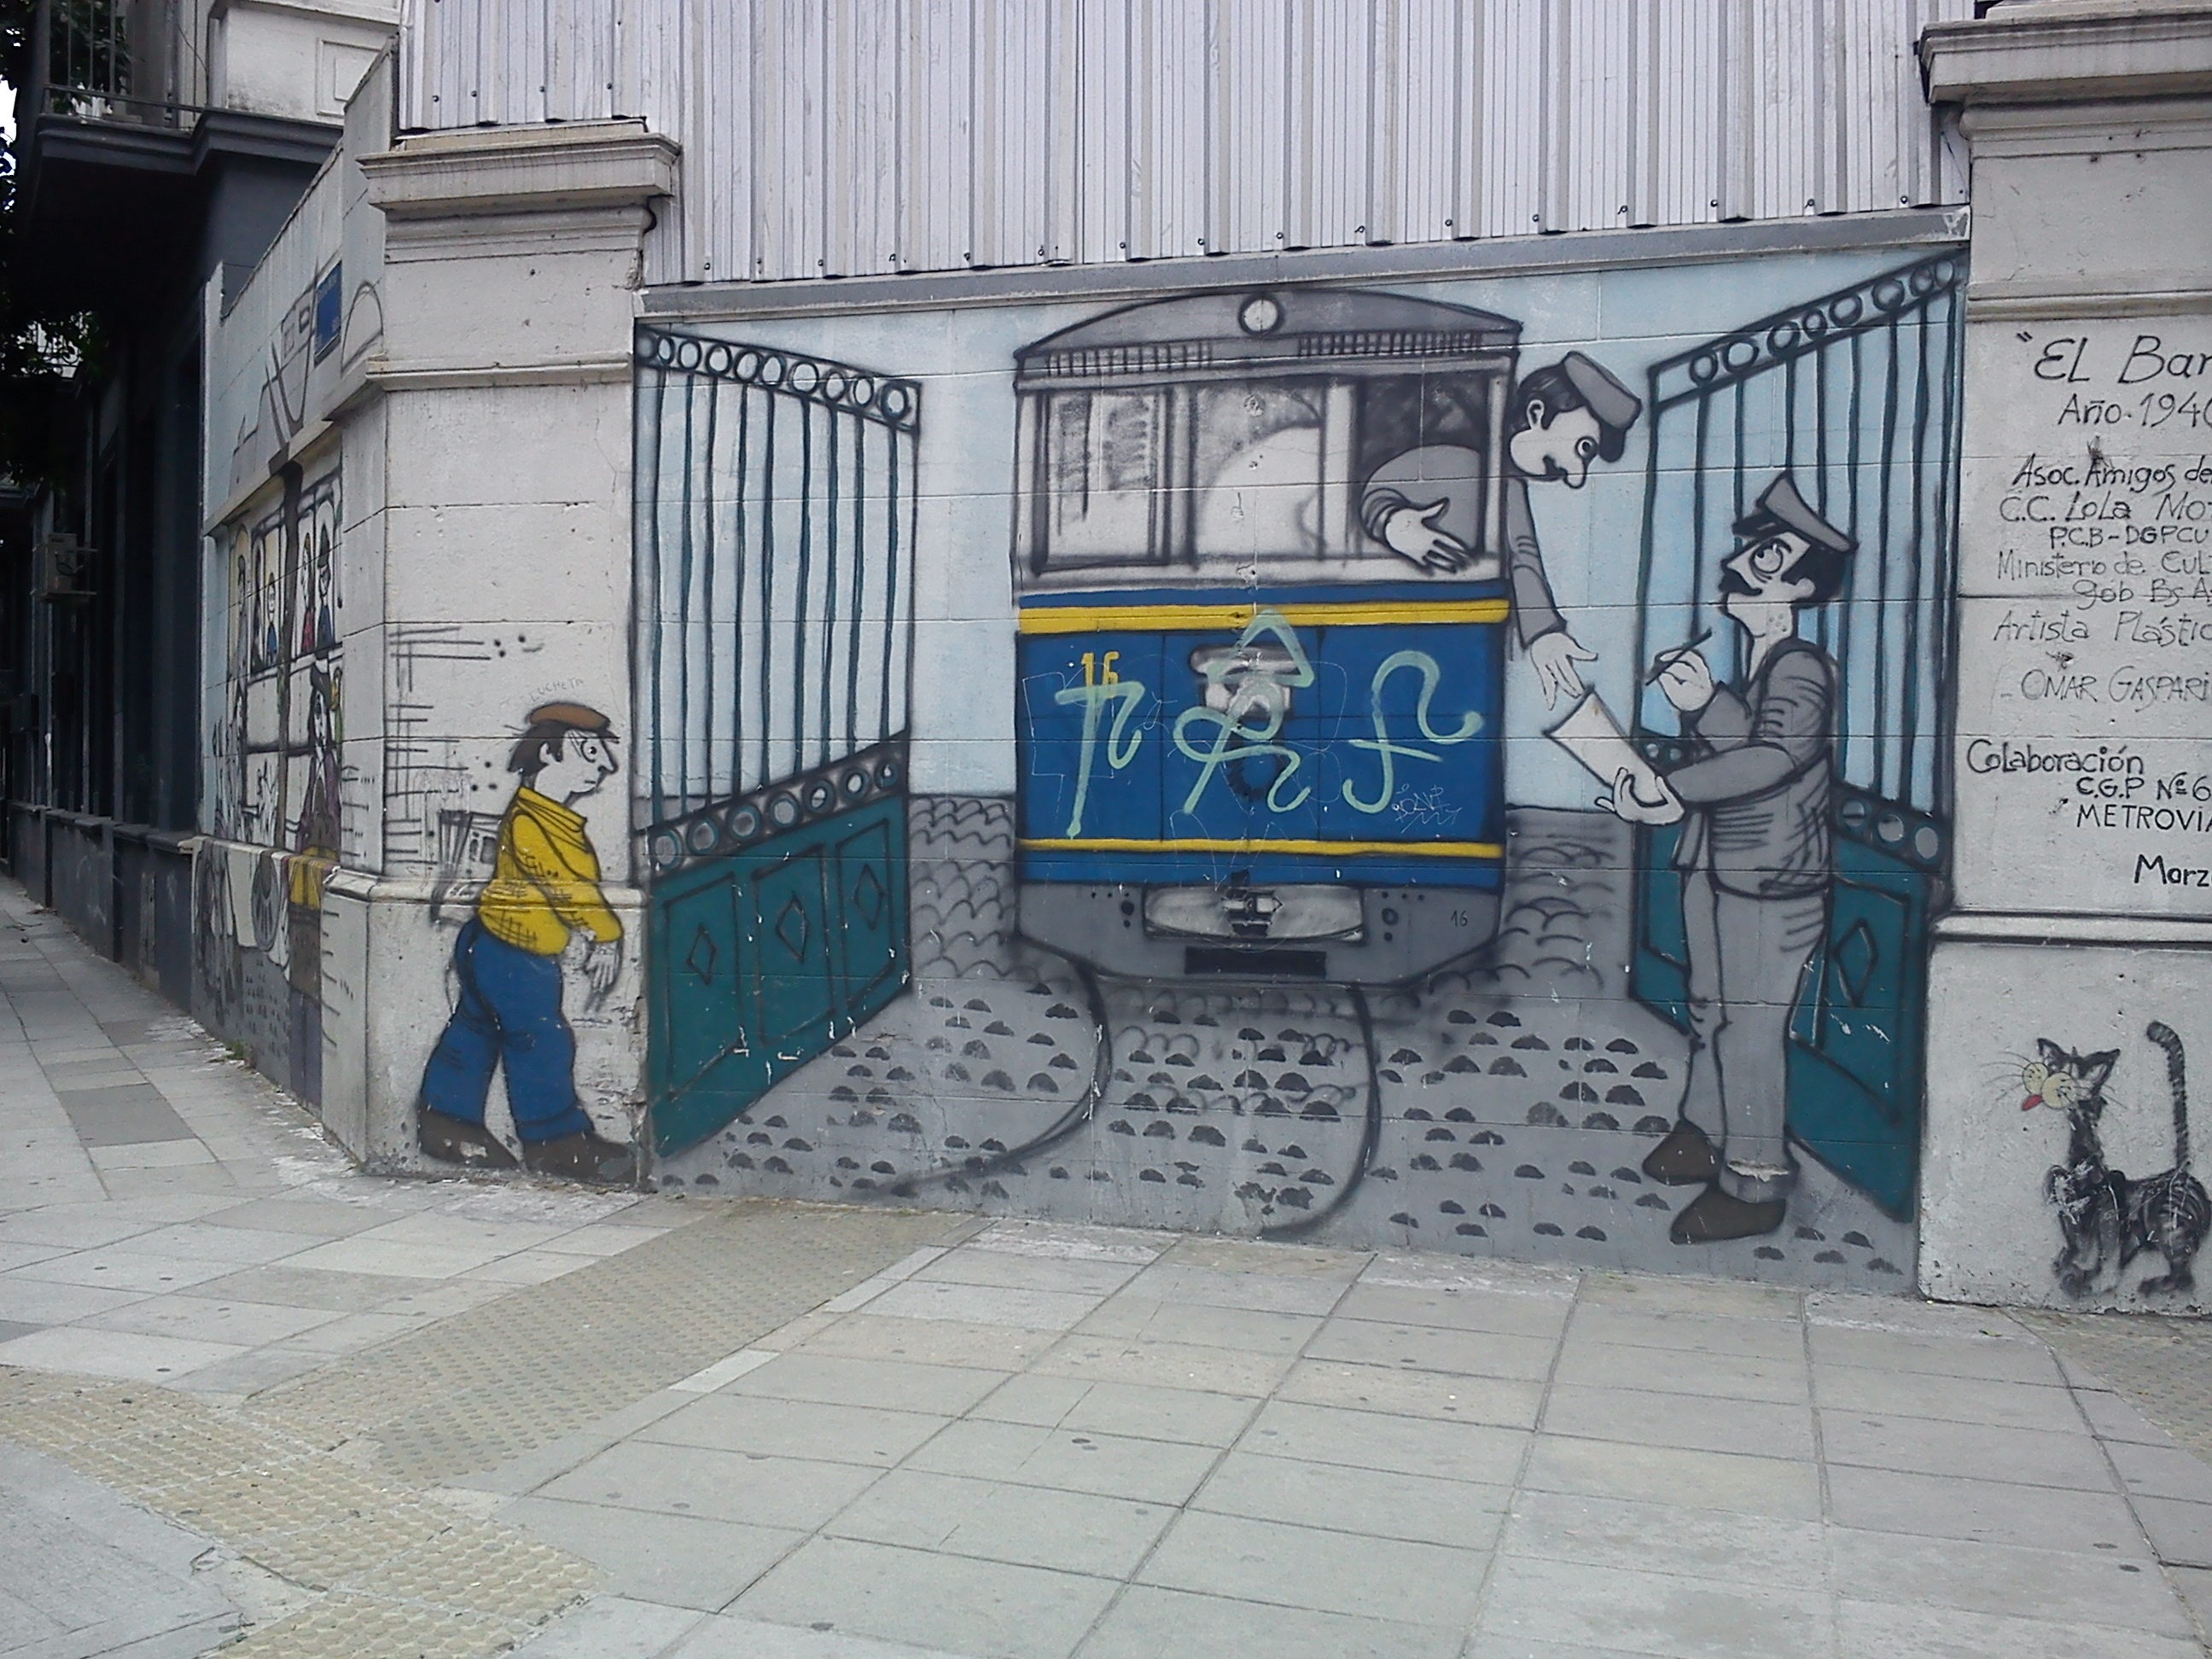
road, street, wall, transport, vehicle, public transport, street art, art, urban area, intervenci n